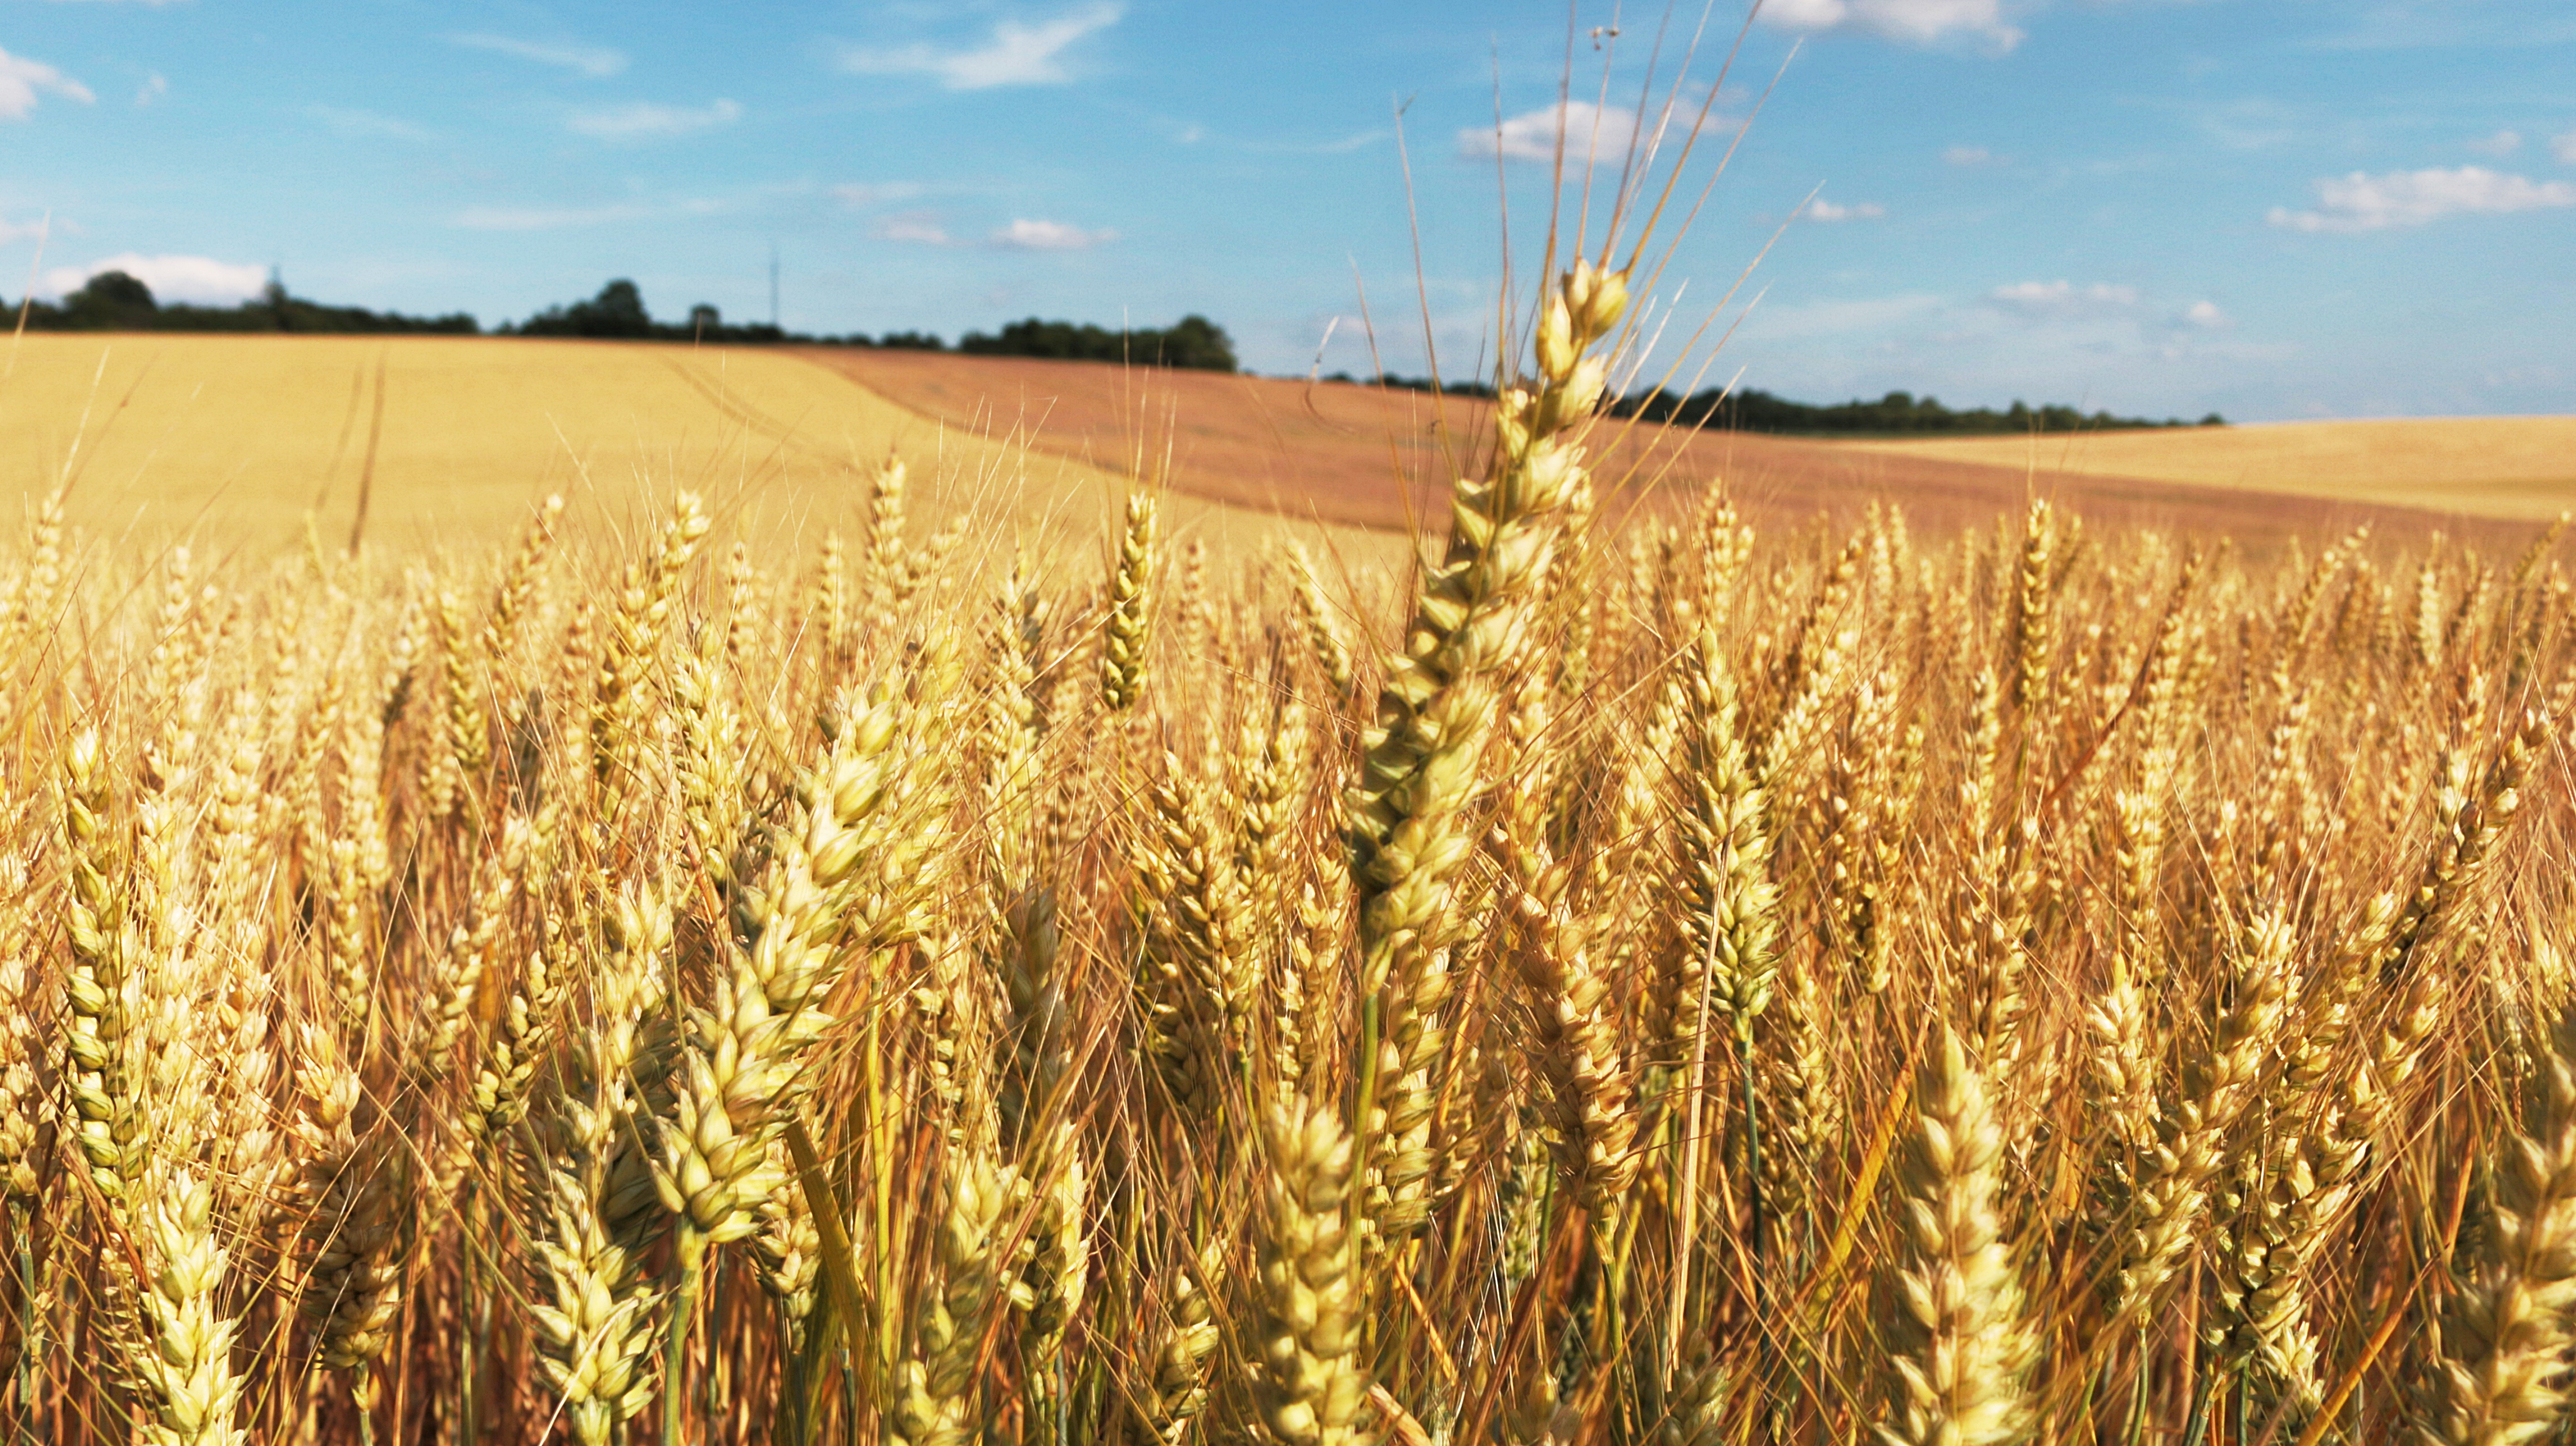
landscape, cloud, plant, sky, field, barley, wheat, prairie, france, rural, food, produce, crop, agriculture, cereal, rye, spikes, cornfield, epi, cereals, flowering plant, commodity, triticale, wheat fields, grass family, land plant, food grain